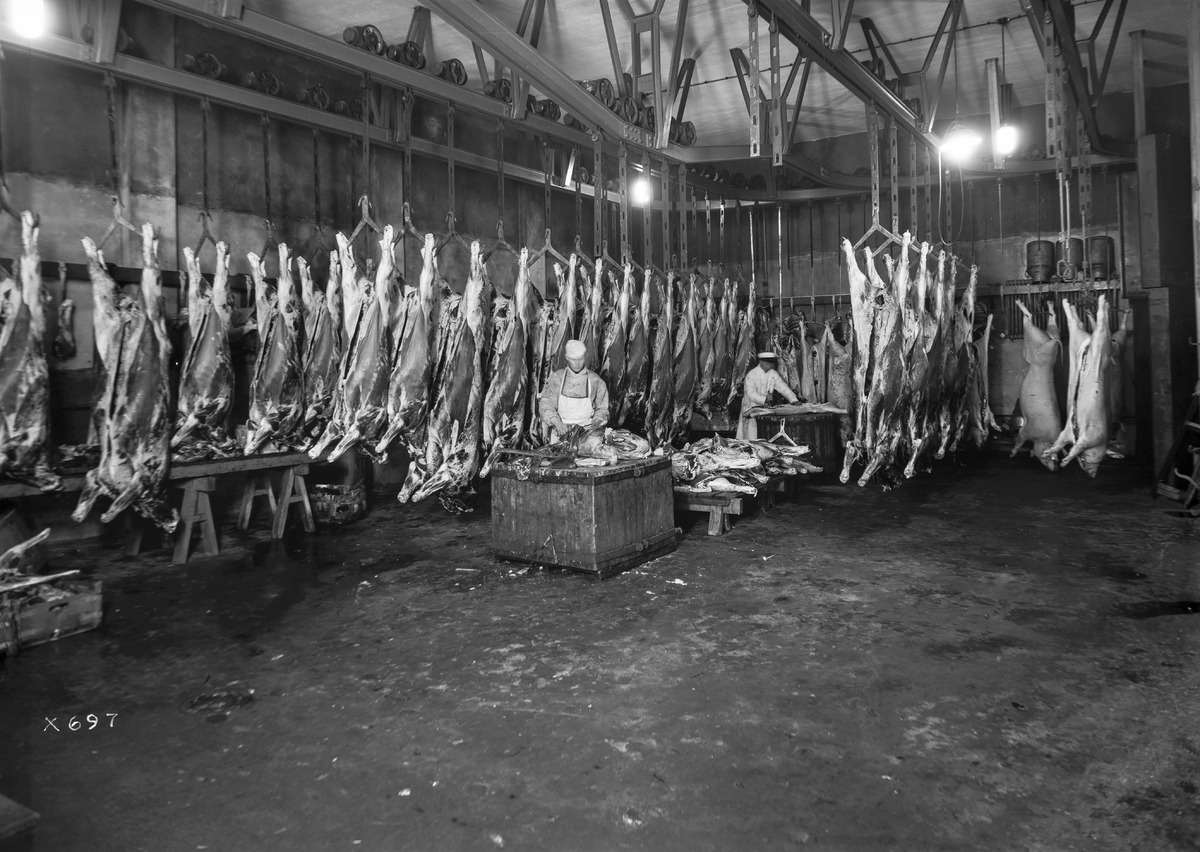
Osuusteurastamo Karja-Pohjolan jäähdyttämö-osasto
The refrigeration department of the cooperative slaughterhouse Karja-Pohjola
sisällön kuvaus: Osuusteurastamo Karja-Pohjolan jäähdyttämö-osasto 20.10.1936. content description: The refrigeration department of the cooperative slaughterhouse Karja-Pohjola on October 20, 1936.
Vuosi: 1936
Paikka: , Suomi, Suomi
Aiheet: Karja-Pohjola; Karjapohjola; sisäkuva; tehtaat; tuotantolaitokset; osuuskunnat; jäähdytys; teurastamot; lihateollisuus; refrigeration; meat industry; cooperatives; factories; manufacturing plants; slaughterhouses